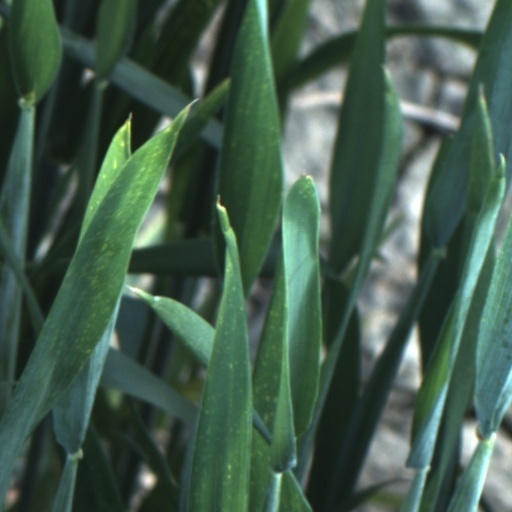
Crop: wheat